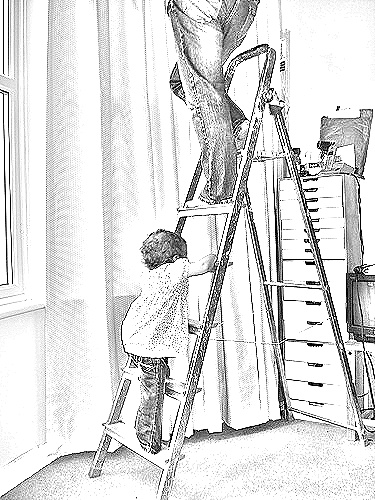
Portrait style: Sketch Portrait